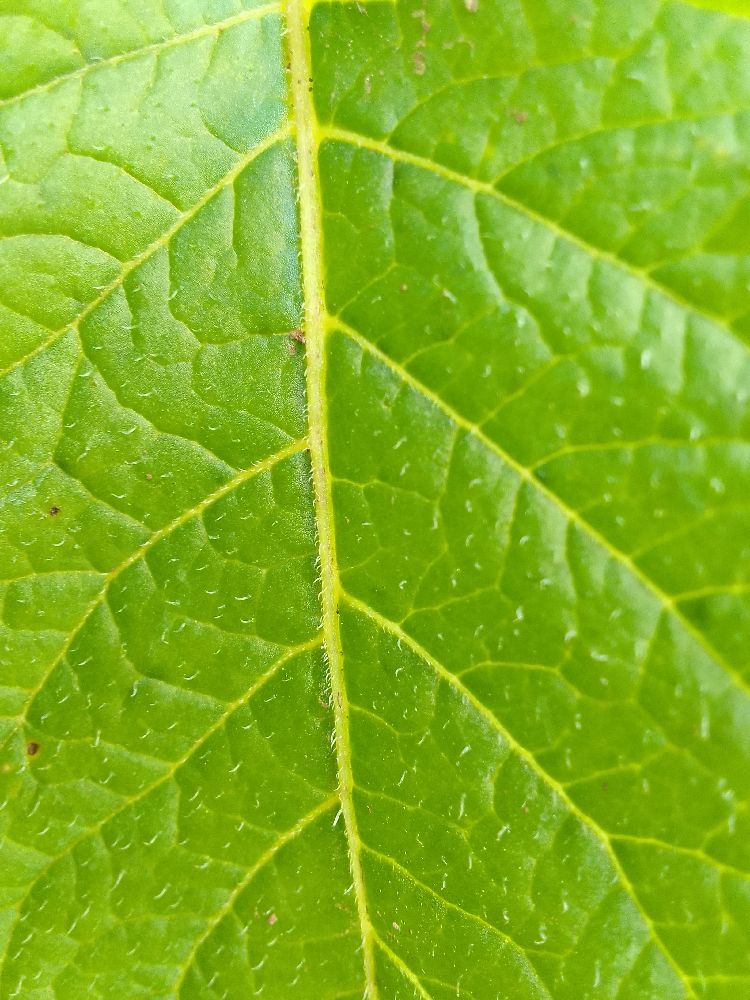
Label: Healthy